Darlene Love

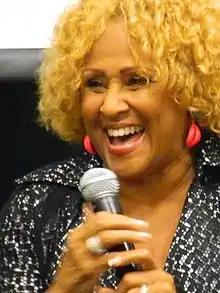
Love engaging the audience at Barnes & Noble Tribeca, June 2013

In 1988, Love released the album "Paint Another Picture", which included an update of her old hit "He's Sure the Man I Love", by Mann and Weill, as well as a ballad written especially for her, "I've Never Been the Same," by Judy Wieder. The album did not make the US charts. In 1990, Cher invited Love and her sister Edna Wright as her background vocalists for the Heart of Stone Tour. Love released a minor single in 1992 with "All Alone on Christmas", written by Steven Van Zandt, which can be found on the "" soundtrack. The song was also included in the British film "Love Actually". Love also contributed vocals to the soundtrack of the film "Jingle All the Way".